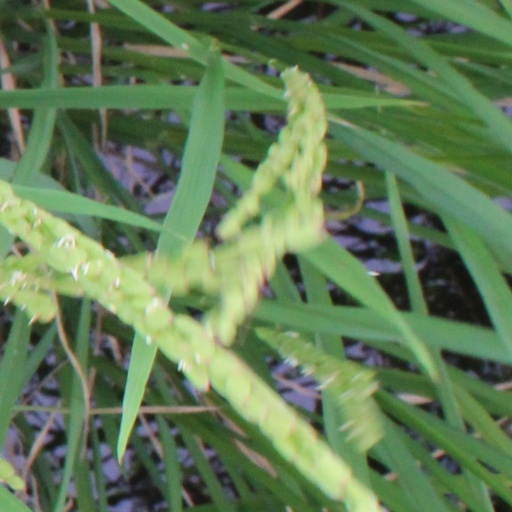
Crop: rice